Munich-Aubing station

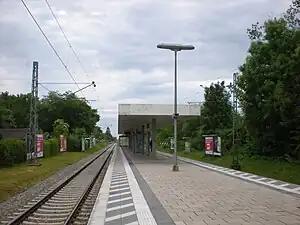
2012

Munich-Aubing station is a railway station in the Aubing-Lochhausen-Langwied borough of Munich, Germany.